1931 in music

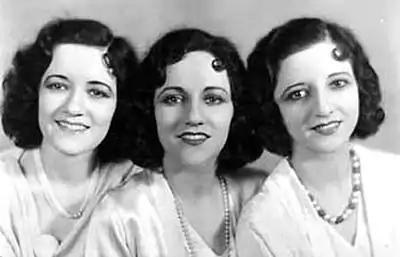
Boswell Sisters

After $75 million in sales during 1929, the US stock market crash in October nearly destroyed the industry, after forty years of consistent operation. Sales fell to $18 million in 1930 and then $5.5 million in 1931, where they remained for the next four years. The top selling records of 1929 ranged from $500,000 and up, fell under $100,000 in 1930, $60k in 1931 and $20k in 1932, where they stayed for several years. Keep this in mind when reviewing sales figures. You may also notice less artists and records. Record companies were afraid of taking more losses, such as gambling on new artists and new styles. Guy Lombardo's recording schedule was unaffected because his releases always sold well, but there were few new acts. Most of the records released in 1931 came from Radio Corporation of America (Victor), Columbia/Okeh, Brunswick (now owned by Warner Brothers Studios) and American Record Corporation (ARC), which featured discounted "dime store" labels.